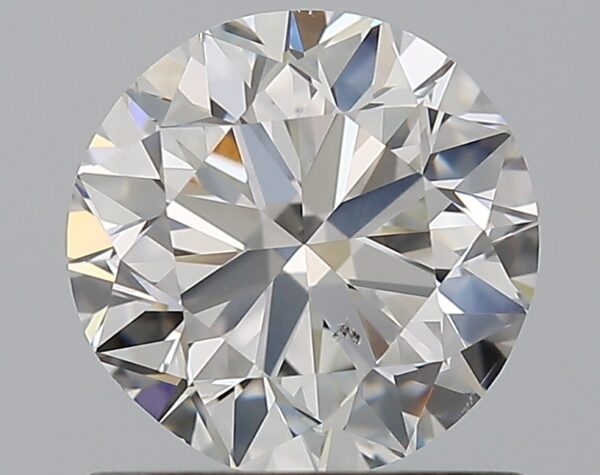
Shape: round
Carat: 1
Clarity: SI1
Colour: G
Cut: VG
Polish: EX
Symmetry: GD
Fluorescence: N
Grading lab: GIA
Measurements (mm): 6.19 x 6.27 x 3.99